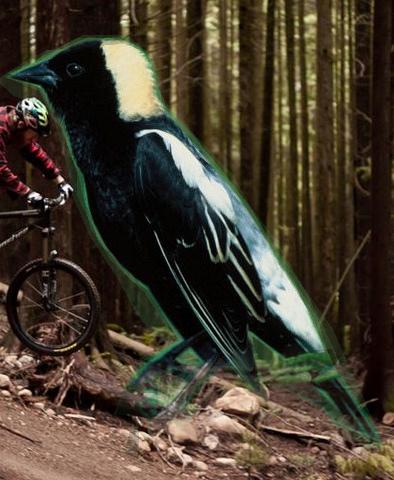
Bird species: Bobolink
Bird type: landbird
Background: land